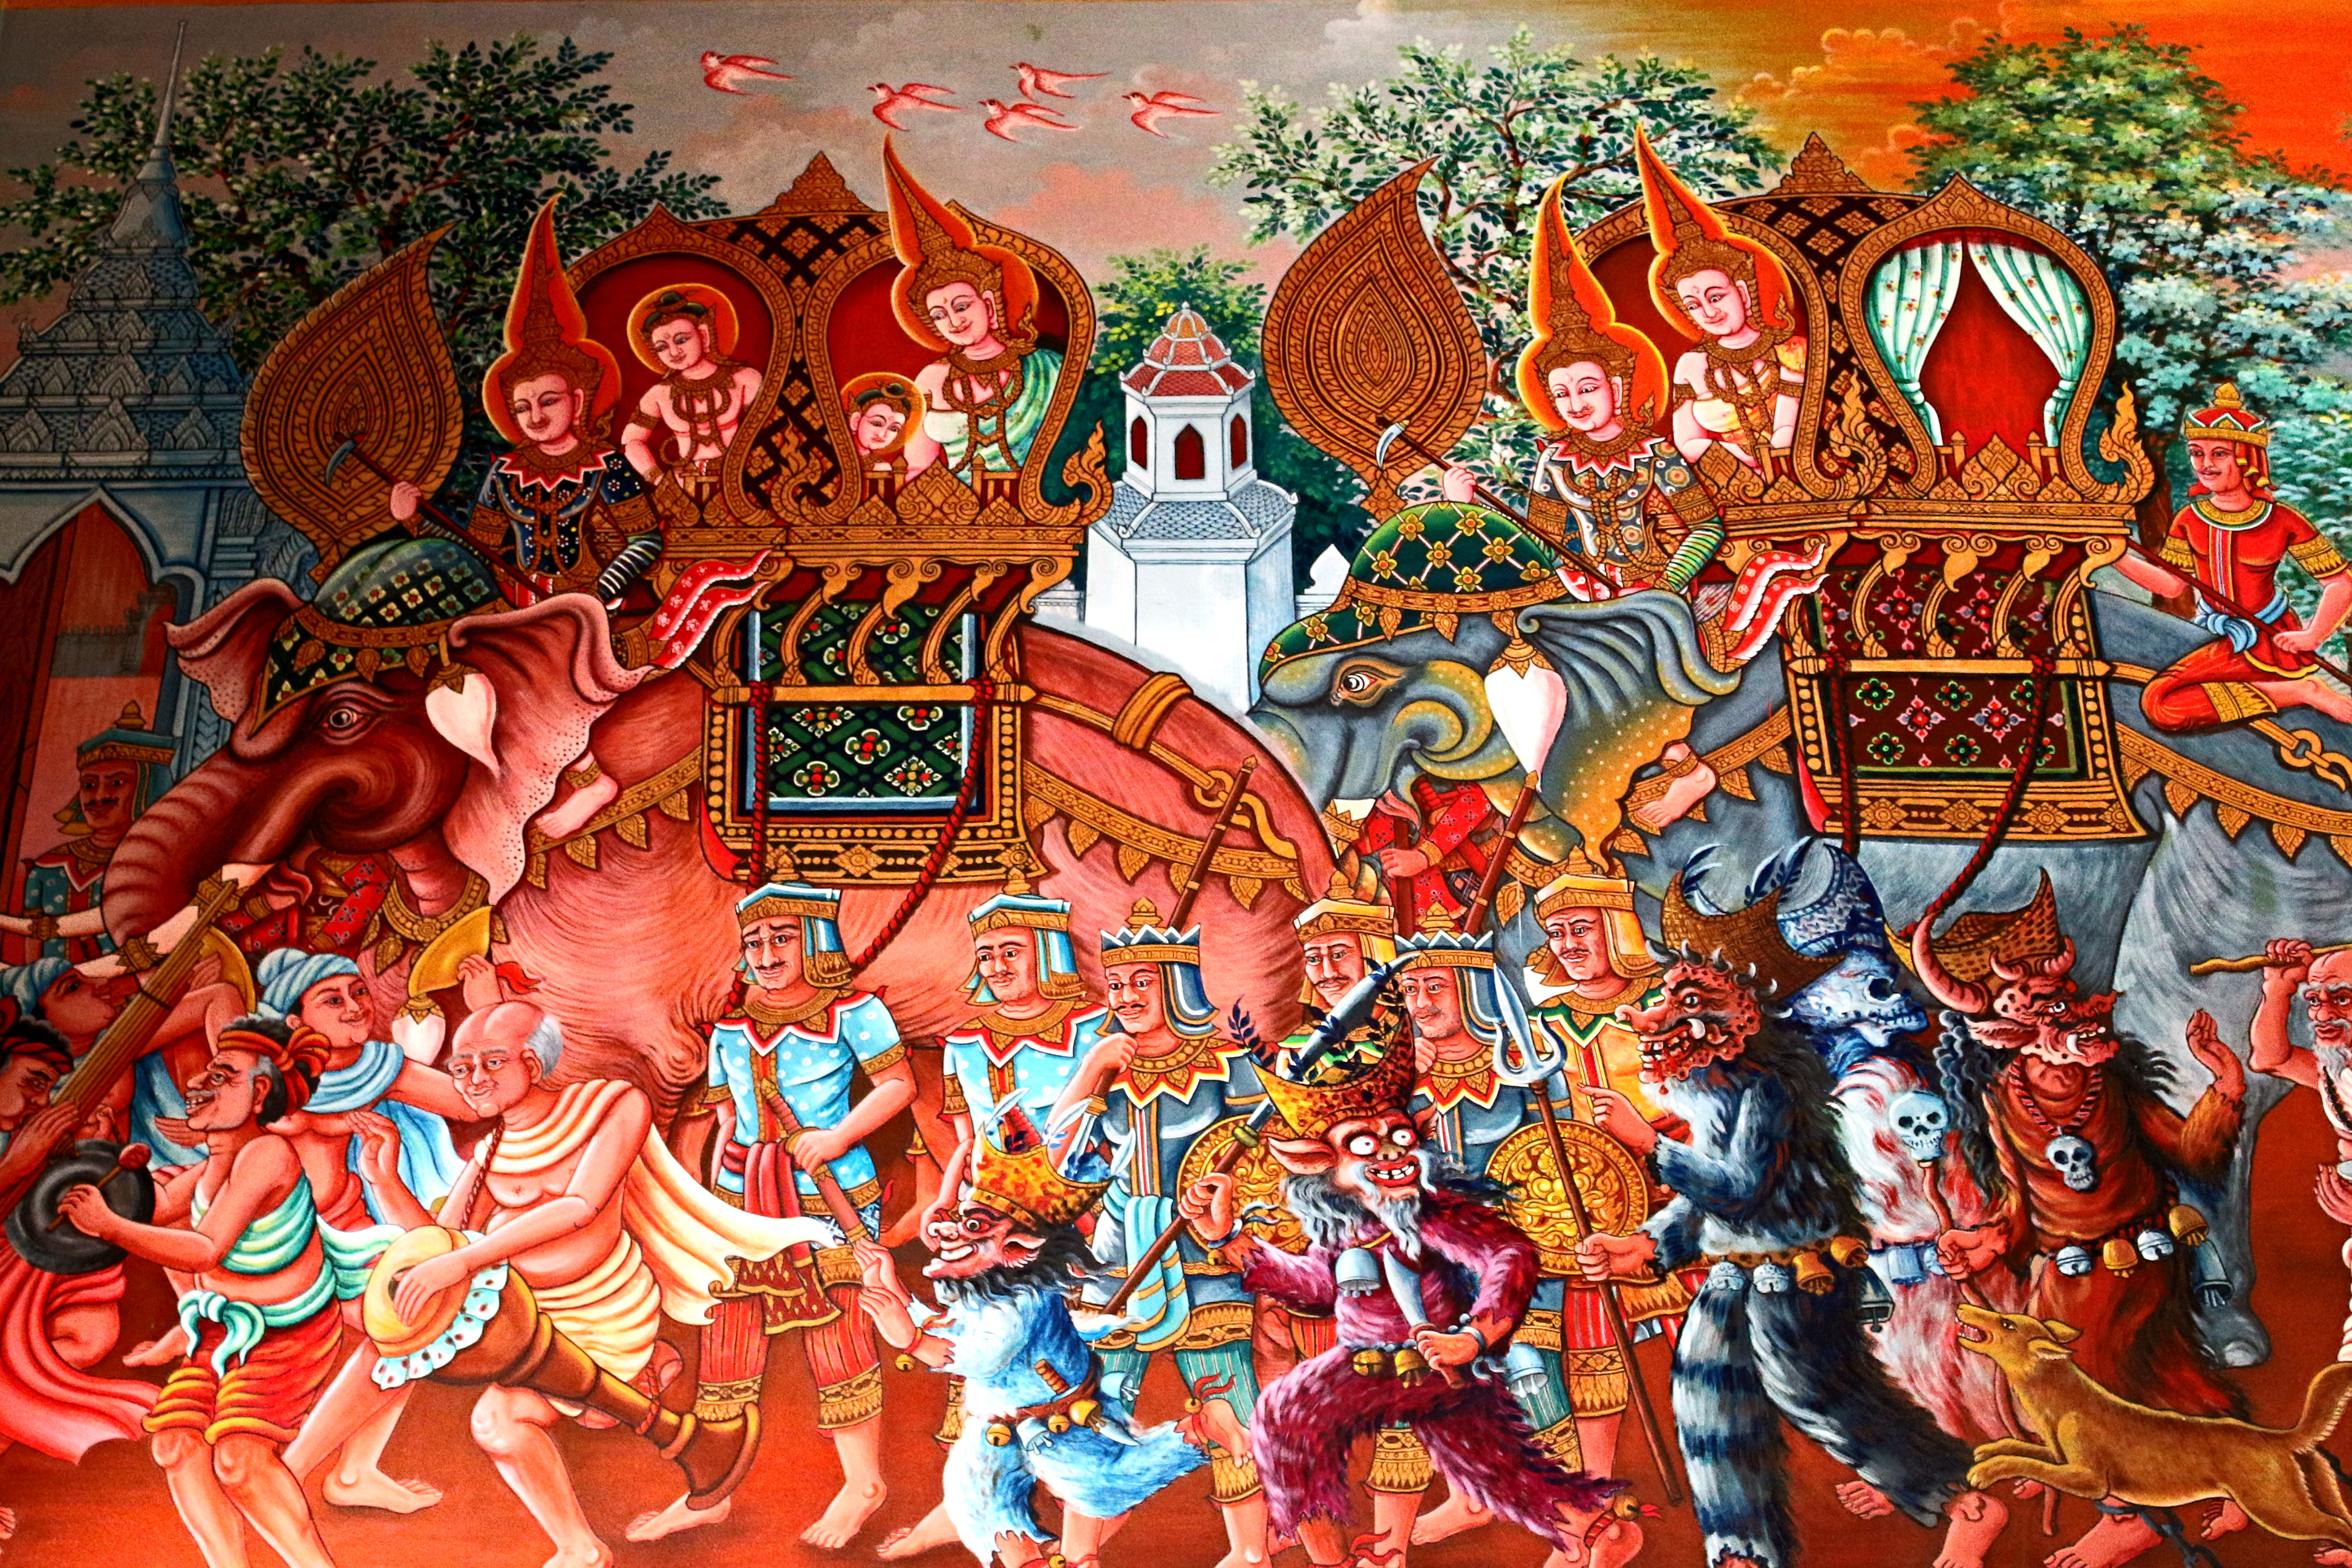
design, background, art, temple, wall, thailand, old, detail, style, religion, paint, thai, ancient, asian, traditional, texture, antique, decoration, culture, pattern, image, asia, travel, architecture, wat, building, history, vintage, abstract, buddhism, tradition, mural, festival, fete, carnival, artwork, painting, illustration